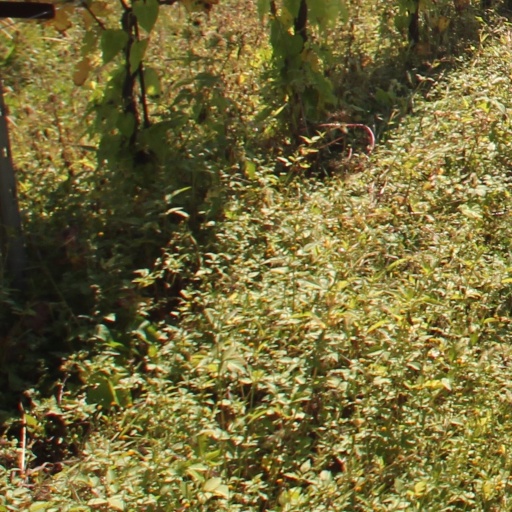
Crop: grape